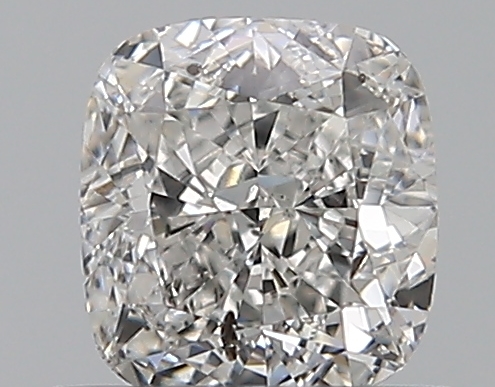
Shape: cushion
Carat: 0.5
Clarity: SI2
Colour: G
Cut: GD
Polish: VG
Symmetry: GD
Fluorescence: F
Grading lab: GIA
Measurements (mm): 4.65 x 4.35 x 2.83